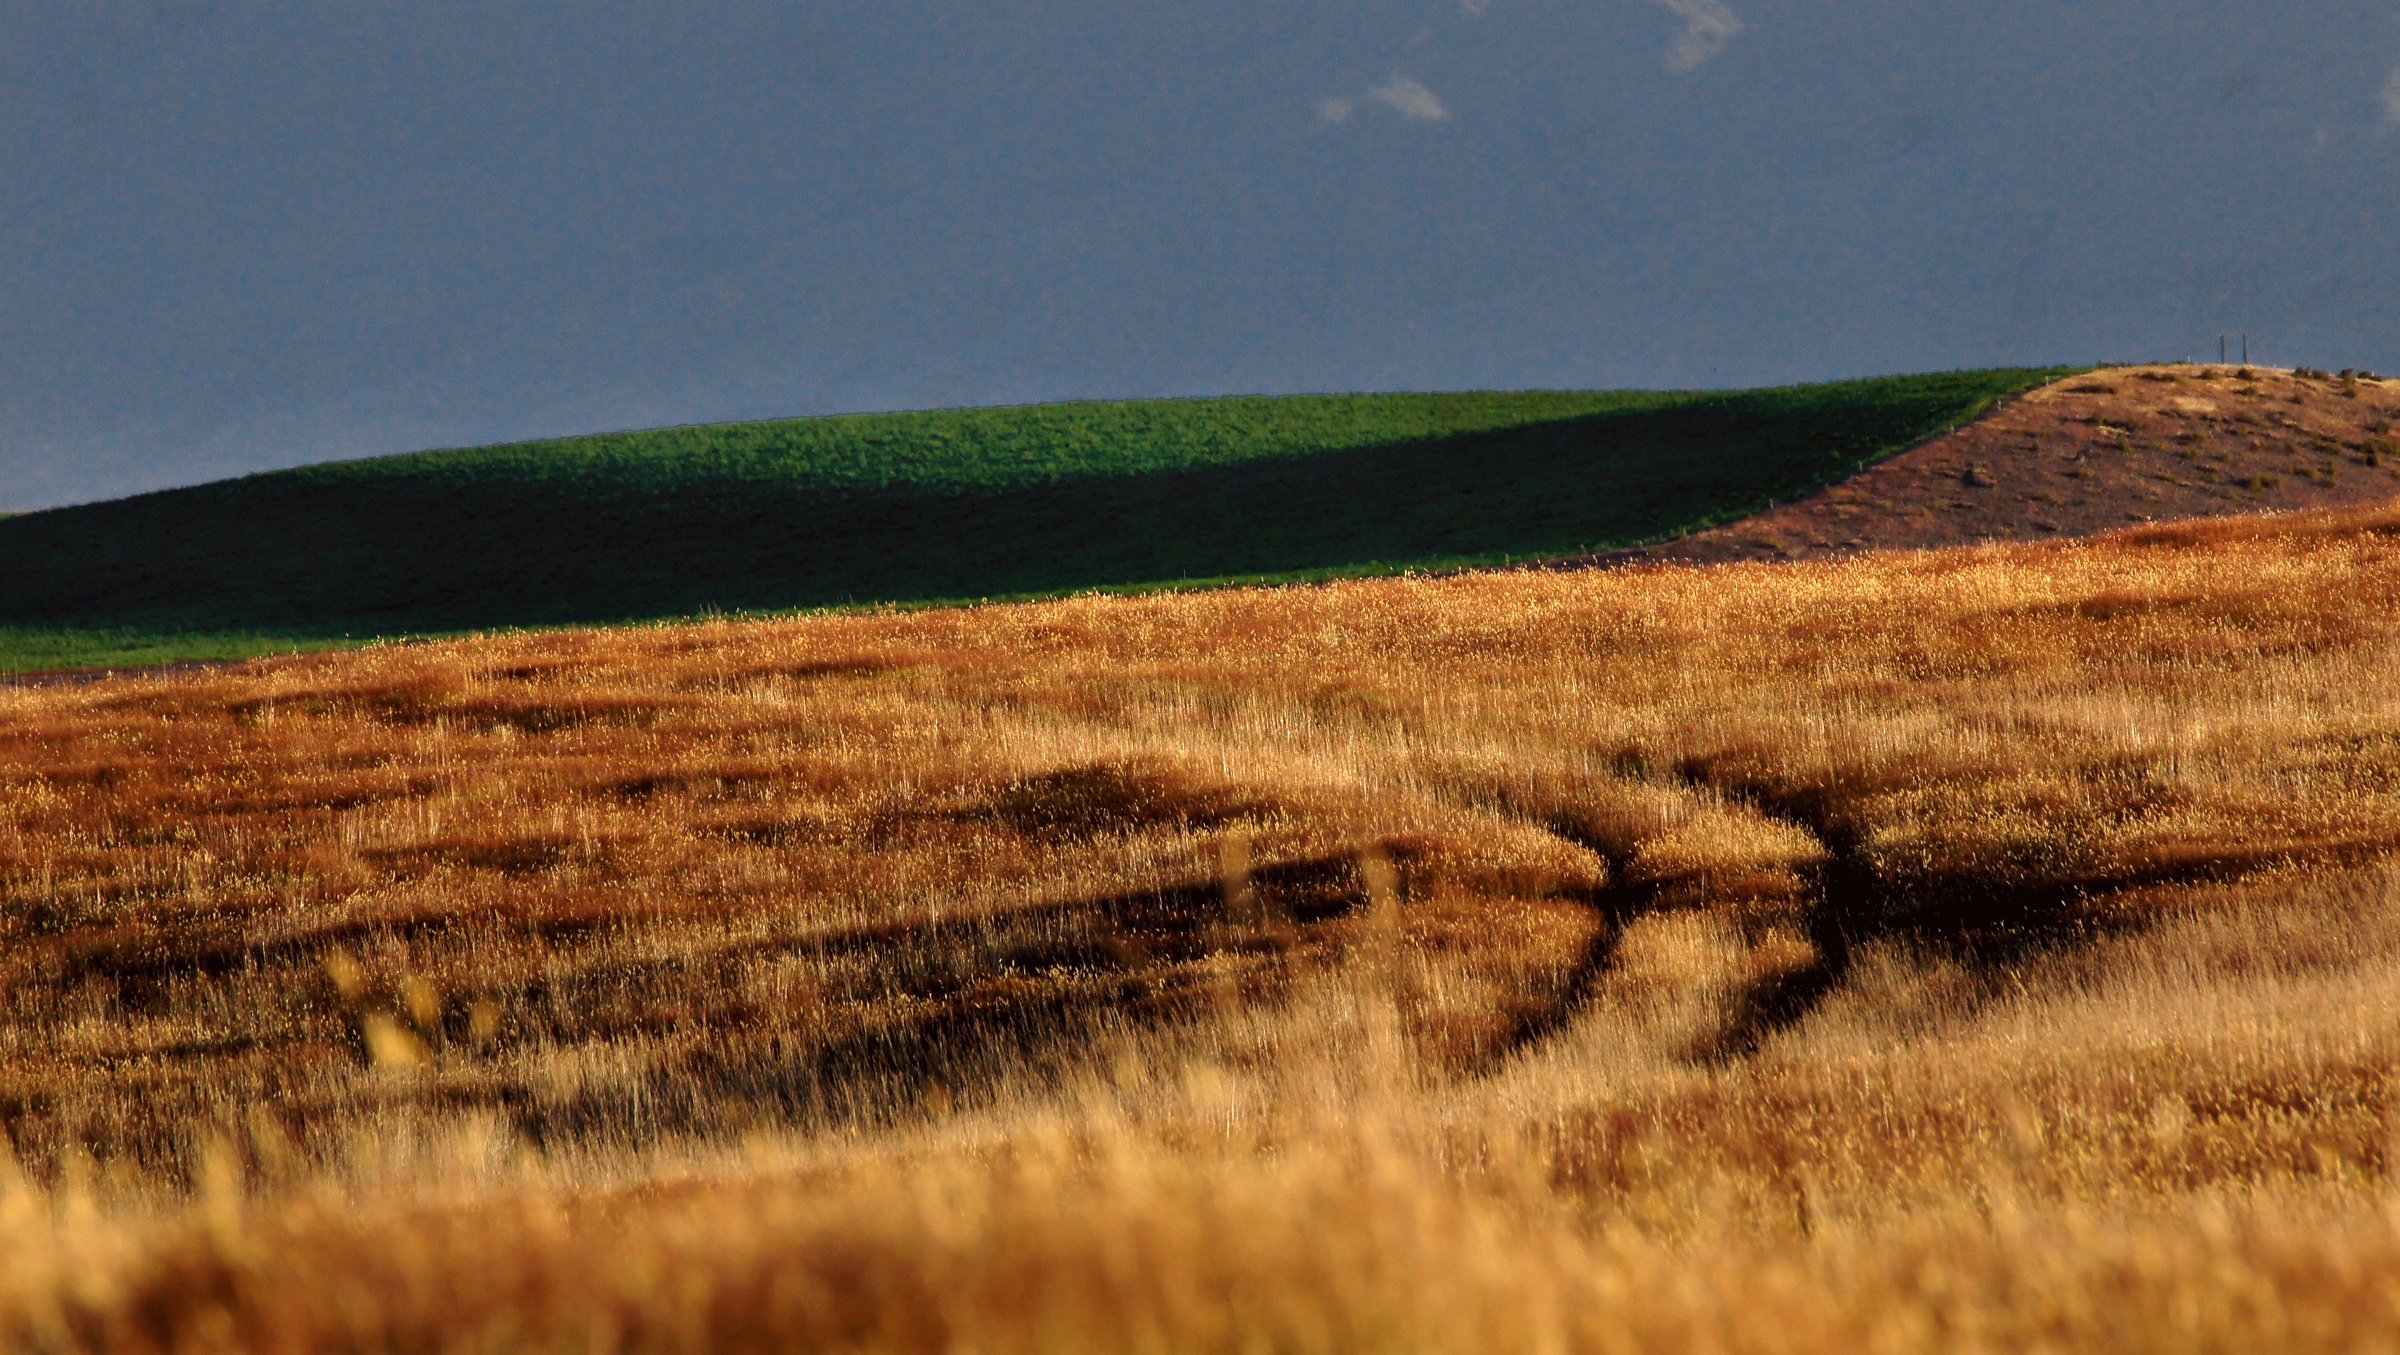
landscape, nature, grass, marsh, wilderness, mountain, field, prairie, hill, evening, rural, scenery, soil, agriculture, terrain, savanna, plain, grassland, badlands, wetland, plateau, sony, habitat, ecosystem, tundra, steppe, rural area, landform, natural environment, geographical feature, grass family